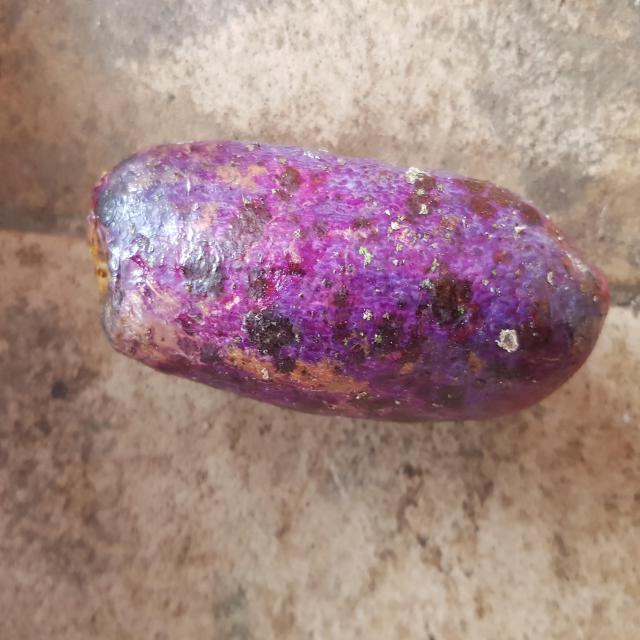
Plum grade: unripe